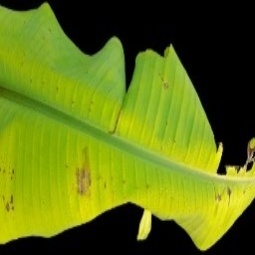
Label: Magnesium